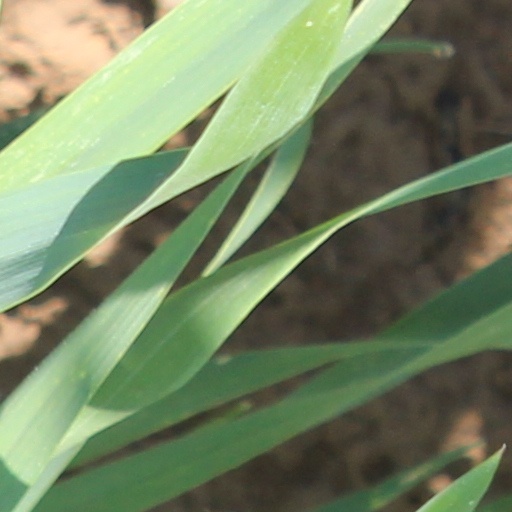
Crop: wheat